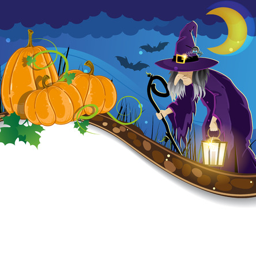
wicked witch with a lantern and pumpkins with leaves and sprouts .